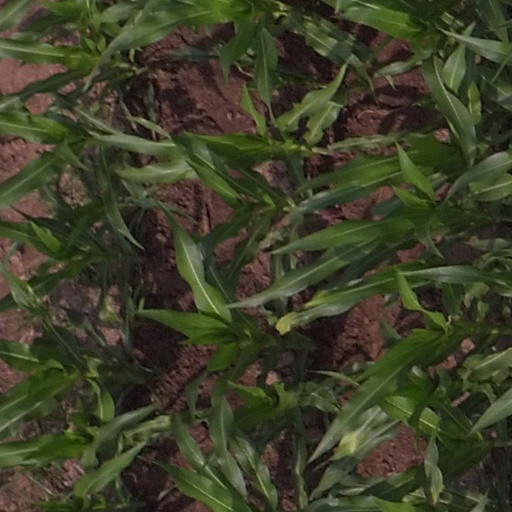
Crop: maize; corn